List of operations conducted by SEAL Team Six

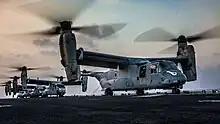
U.S. Marine MV-22 Ospreys on the amphibious assault ship USS Makin Island, December 21, 2016.

On January 29, 2017, the "New York Times" reported that SEALs from SEAL Team Six carried out the surprise dawn attack on an AQAP headquarters in Bayda Province that a senior American official said counterterrorism officials had deemed valuable enough to warrant a ground operation rather than an airstrike. However, based on eyewitness statements the element of surprise was (partially) lost after residents of the targeted location heard the sound of unmanned aerial vehicles several hours before US ground forces arrived (but allegedly did not expect a ground raid). The US military stated the raid led to “the capture of information that will likely provide insight into the planning of future terror plots." Reuters reported that the raid began with a drone attack on the home of Abdulraoof al-Dhahab, followed by the arrival of paratroopers. According to this account, corroborated among residents, a Yemeni security official, and a local official, "helicopters bombed the [al Qaeda] gunmen and a number of homes and led to a large number of casualties." A senior American official said a USMC MV-22B Osprey that was sent from USS Makin Island (LHD-8) to evacuate the wounded troops in the raid crash-landed nearby, leaving two more service members injured. American forces intentionally destroyed the aircraft with further airstrikes. The DEVGRU SEALs successfully extracted and departed the area after completing their raid.